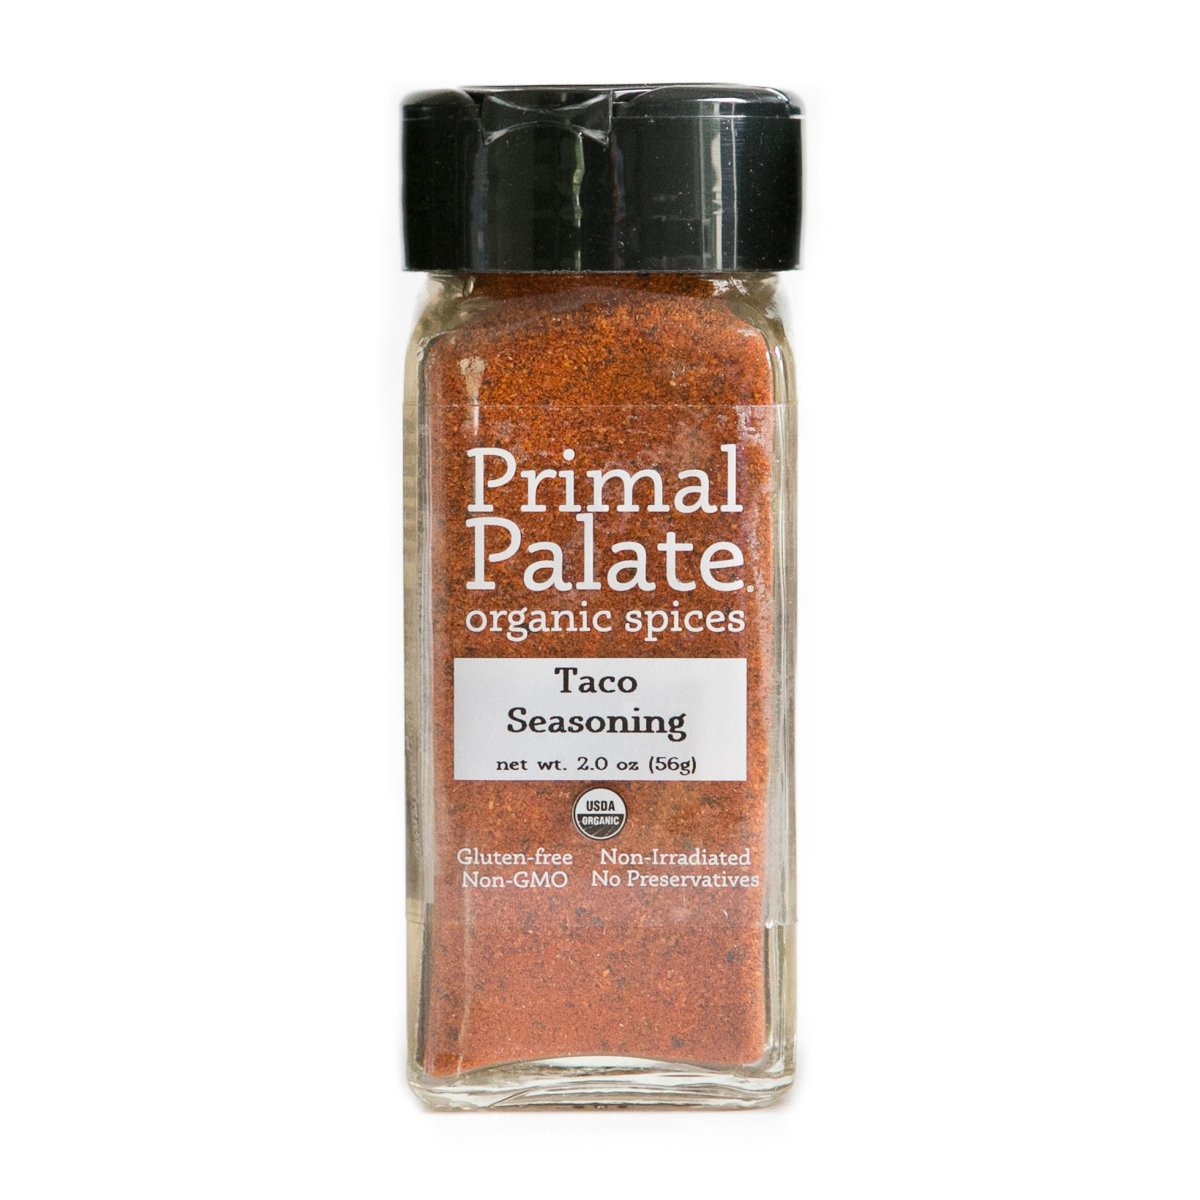
Item Name: Primal Palate Organic Spices Taco Seasoning, Certified Organic, 2.0 oz Bottle
Bullet Point 1: Certified USDA-organic, Certified gluten-free, Certified Kosher
Bullet Point 2: Non-GMO, Non-irradiated, no preservatives, no MSG, no fillers
Bullet Point 3: Paleo friendly, Whole30 Approved
Bullet Point 4: Always fresh - made in small batches
Value: 2.0
Unit: Ounce

Price: 8.99